Rattan

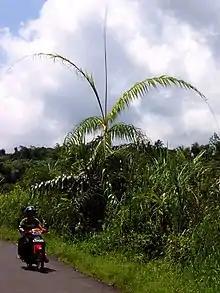
Free-standing juvenile "Plectocomia elongata" in Indonesia

Calamoideae includes tree palms such as "Raffia" (raphia) and "Metroxylon" (sago palm) and shrub palms such as "Salacca" (salak) (Uhl & Dransfield 1987 "Genera Palmarum"). The climbing habit in palms is not restricted to Calamoideae, but has also evolved in three other evolutionary lines—tribes Cocoseae ("Desmoncus" with c. 7–10 species in the New World tropics) and Areceae ("Dypsis scandens" in Madagascar) in subfamily Arecoideae, and tribe Hyophorbeae (climbing species of the large genus "Chamaedorea" in Central America) in subfamily Ceroxyloideae. They do not have spinose stems and climb by means of their reflexed terminal leaflets. Of these only "Desmoncus" spp. furnish stems of sufficiently good quality to be used as rattan cane substitutes.